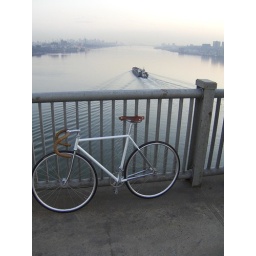
ezra refound his speed-o-lightning white bike since returning from austin... plus he got excited by the tugboat.